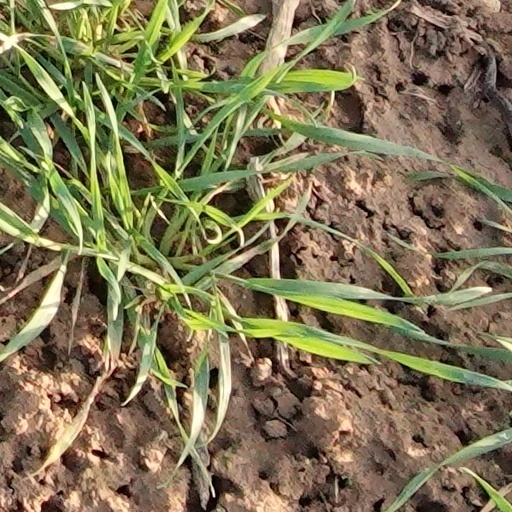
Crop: wheat